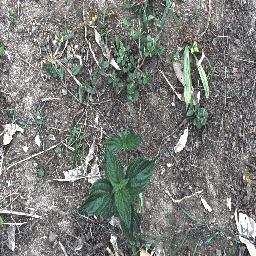
Label: lantana